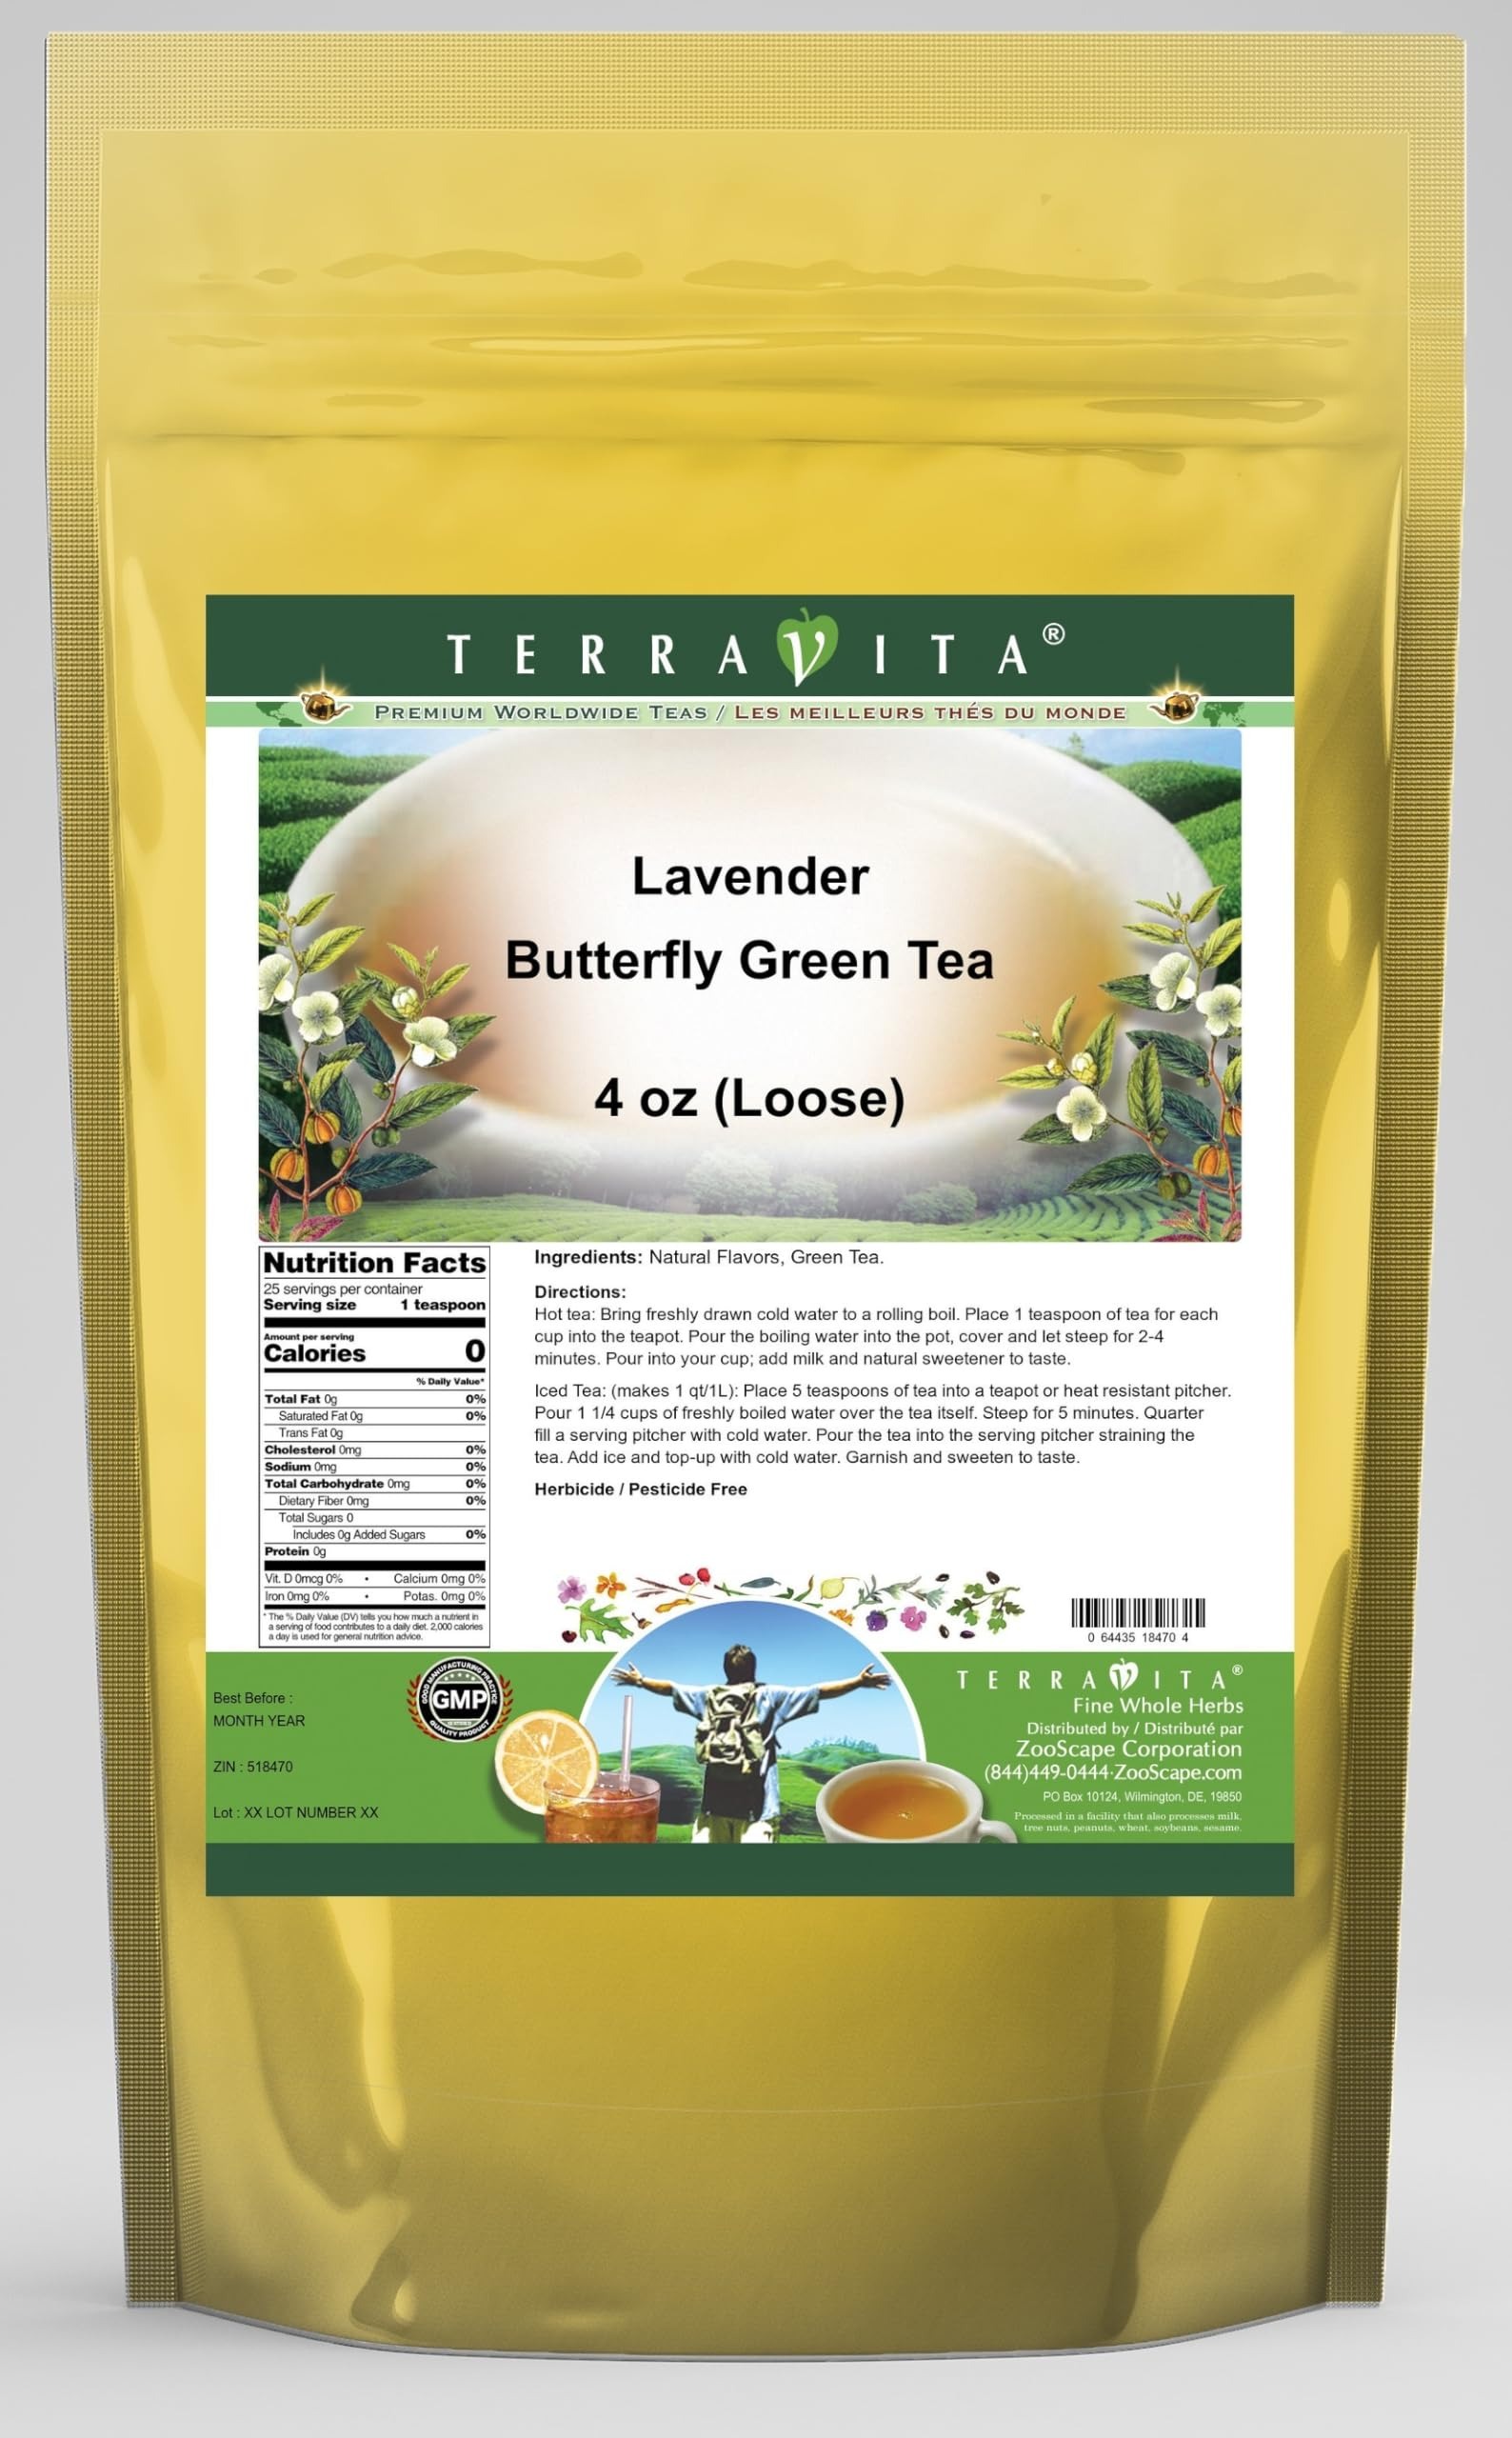
Item Name: Lavender Butterfly Green Tea (Loose) (4 oz, ZIN: 518470)
Bullet Point 1: Lavender Butterfly Green Tea (Loose) (4 oz, ZIN: 518470)
Bullet Point 2: No fillers.
Bullet Point 3: Manufacturer: TerraVita
Bullet Point 4: Size: 4 oz
Bullet Point 5: Loose Leaf Green Tea - Packed in a convenient upright pouch!
Product Description: Hot tea brewing method: Bring freshly drawn cold water to a rolling boil. Place 1 teaspoon of tea for each cup into the teapot. Pour the boiling water into the pot, cover and let steep for 2-4 minutes. Pour into your cup; add milk and natural sweetener to taste. - Iced tea brewing method: (to make 1 liter/quart): Place 5 teaspoons of tea into a teapot or heat resistant pitcher. Pour 1 1/4 cups of freshly boiled water over the tea itself. Steep for 5 minutes. Quarter fill a serving pitcher with cold water. Pour the tea into the serving pitcher straining the tea. Add ice and top-up with cold water. Garnish and sweeten to taste. - ZooScape is proud to be the exclusive distributor of TerraVita teas, herbs and supplements in the United States, Canada and around the world.
Value: 4.0
Unit: Ounce

Price: 31.13